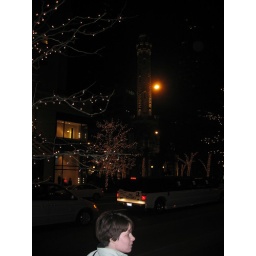
City Lights near the water tower in Chicago